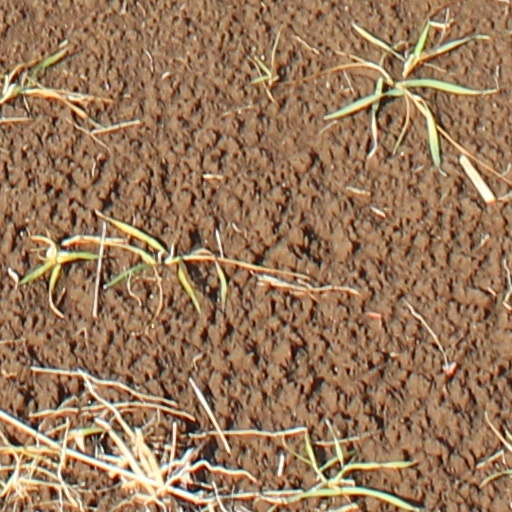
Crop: wheat